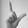
ASL letter: L